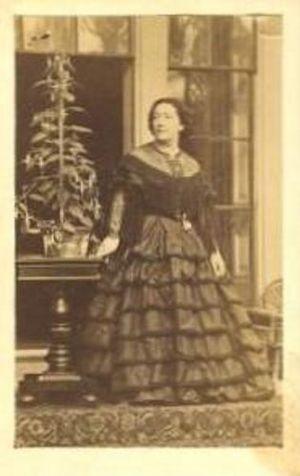
Giulia Grisi est une cantatrice italienne née le 22 mai 1811 à Milan, alors capitale du Royaume d'Italie, et morte le 29 novembre 1869 à Berlin.